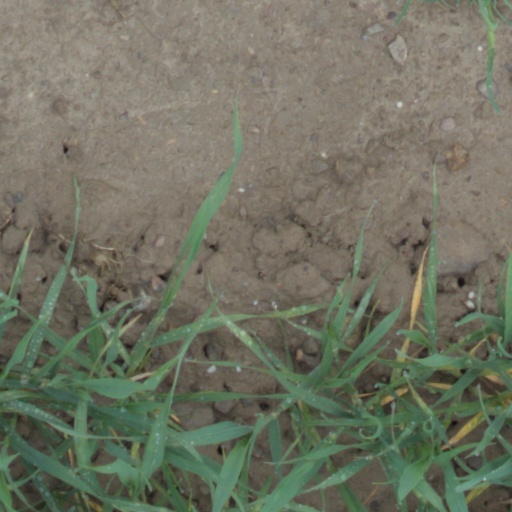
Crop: wheat